Senna magnifolia

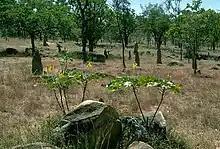
Habit near Georgetown, Queensland

Senna magnifolia is a species of flowering plant in the family Fabaceae and is endemic to northern Australia. It is an erect, spreading or straggling, mostly glabrous shrub with pinnate leaves with four to six pairs of broadly oblong to round leaflets, and yellow flowers arranged in groups of twenty to sixty, with seven fertile stamens in each flower.